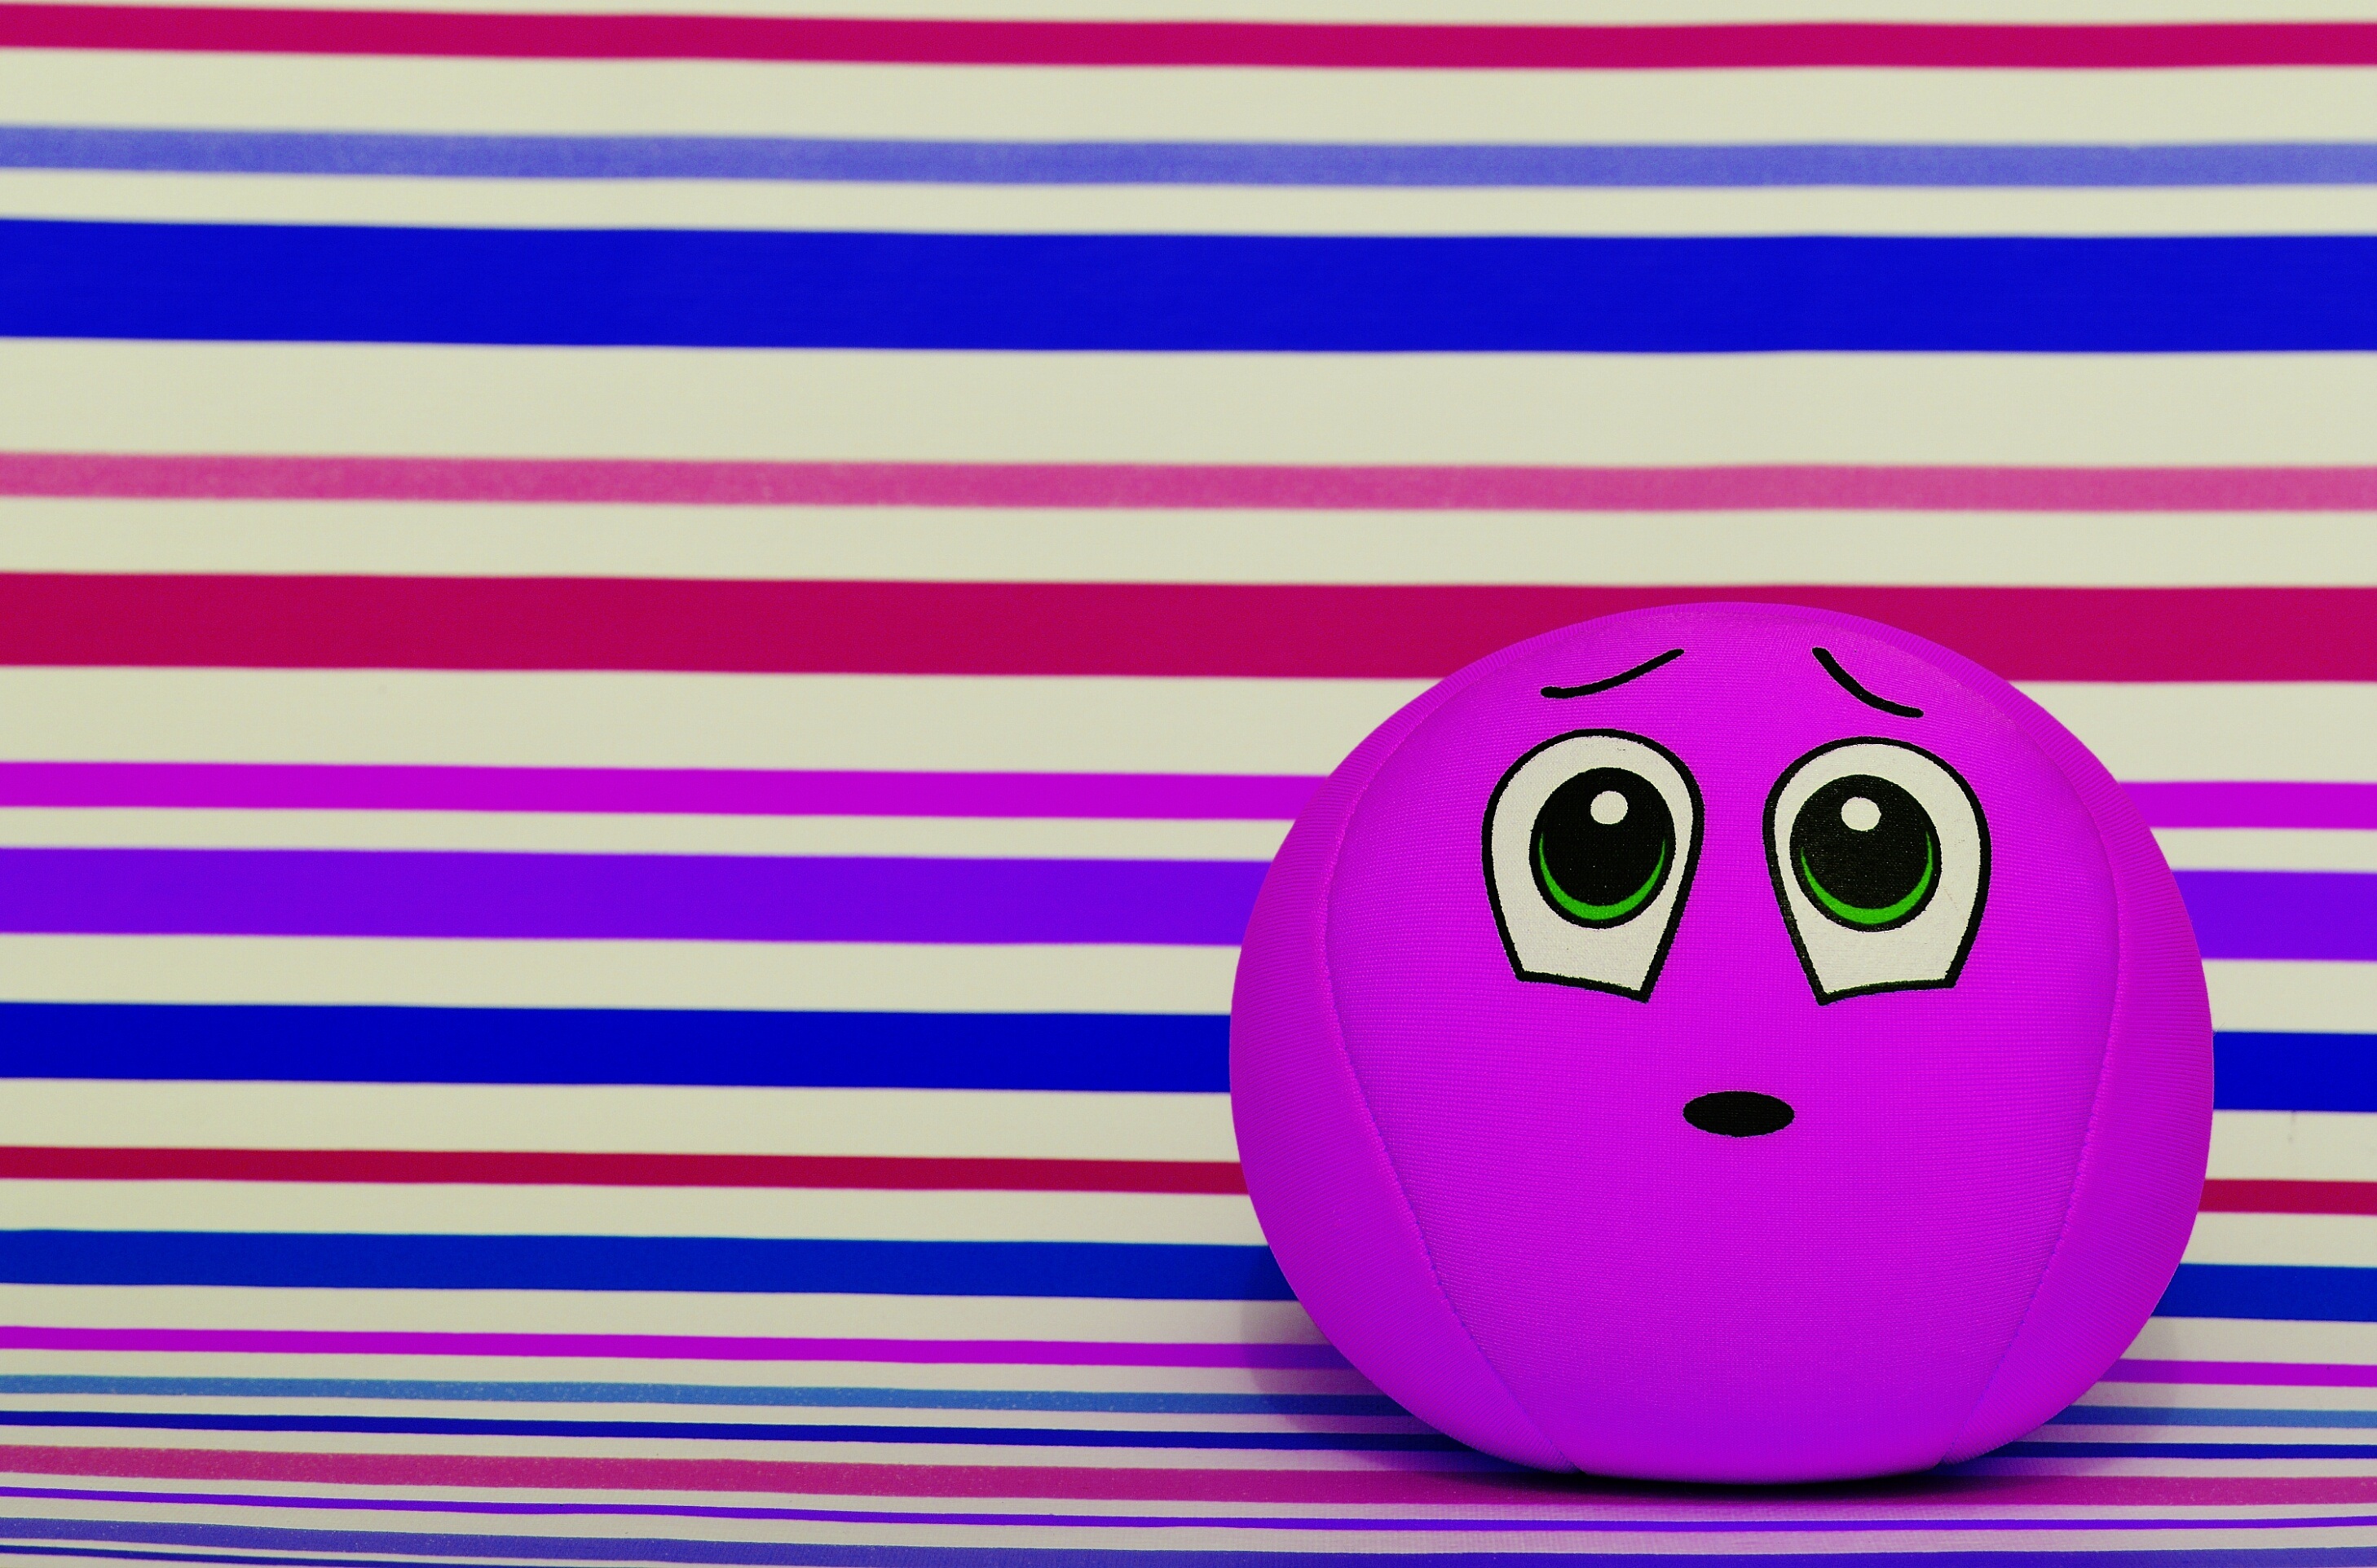
sweet, purple, cute, line, fabric, face, fun, illustration, ball, funny, sorry, friendly, cartoon, smiley, surprised, excuse me